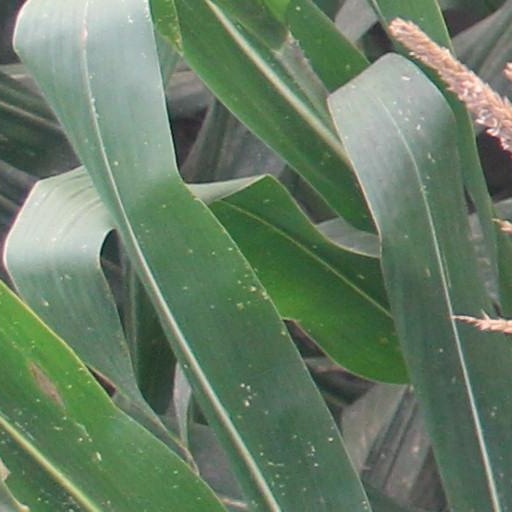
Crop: maize; corn